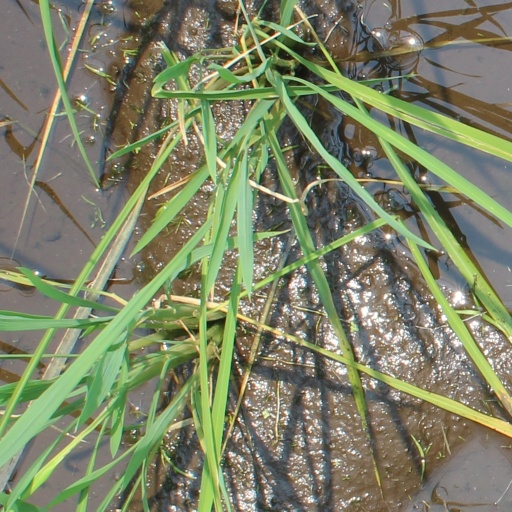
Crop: rice